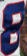
Number: 8